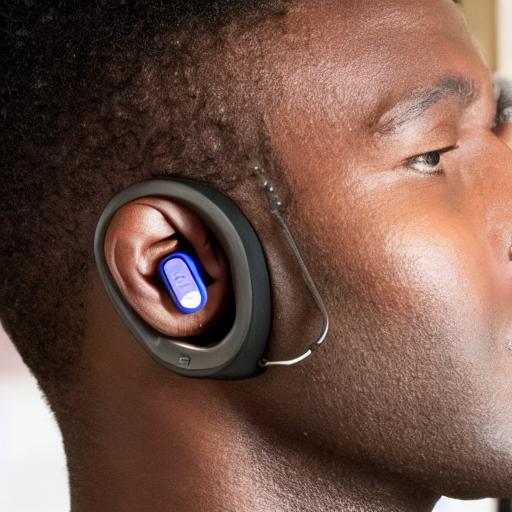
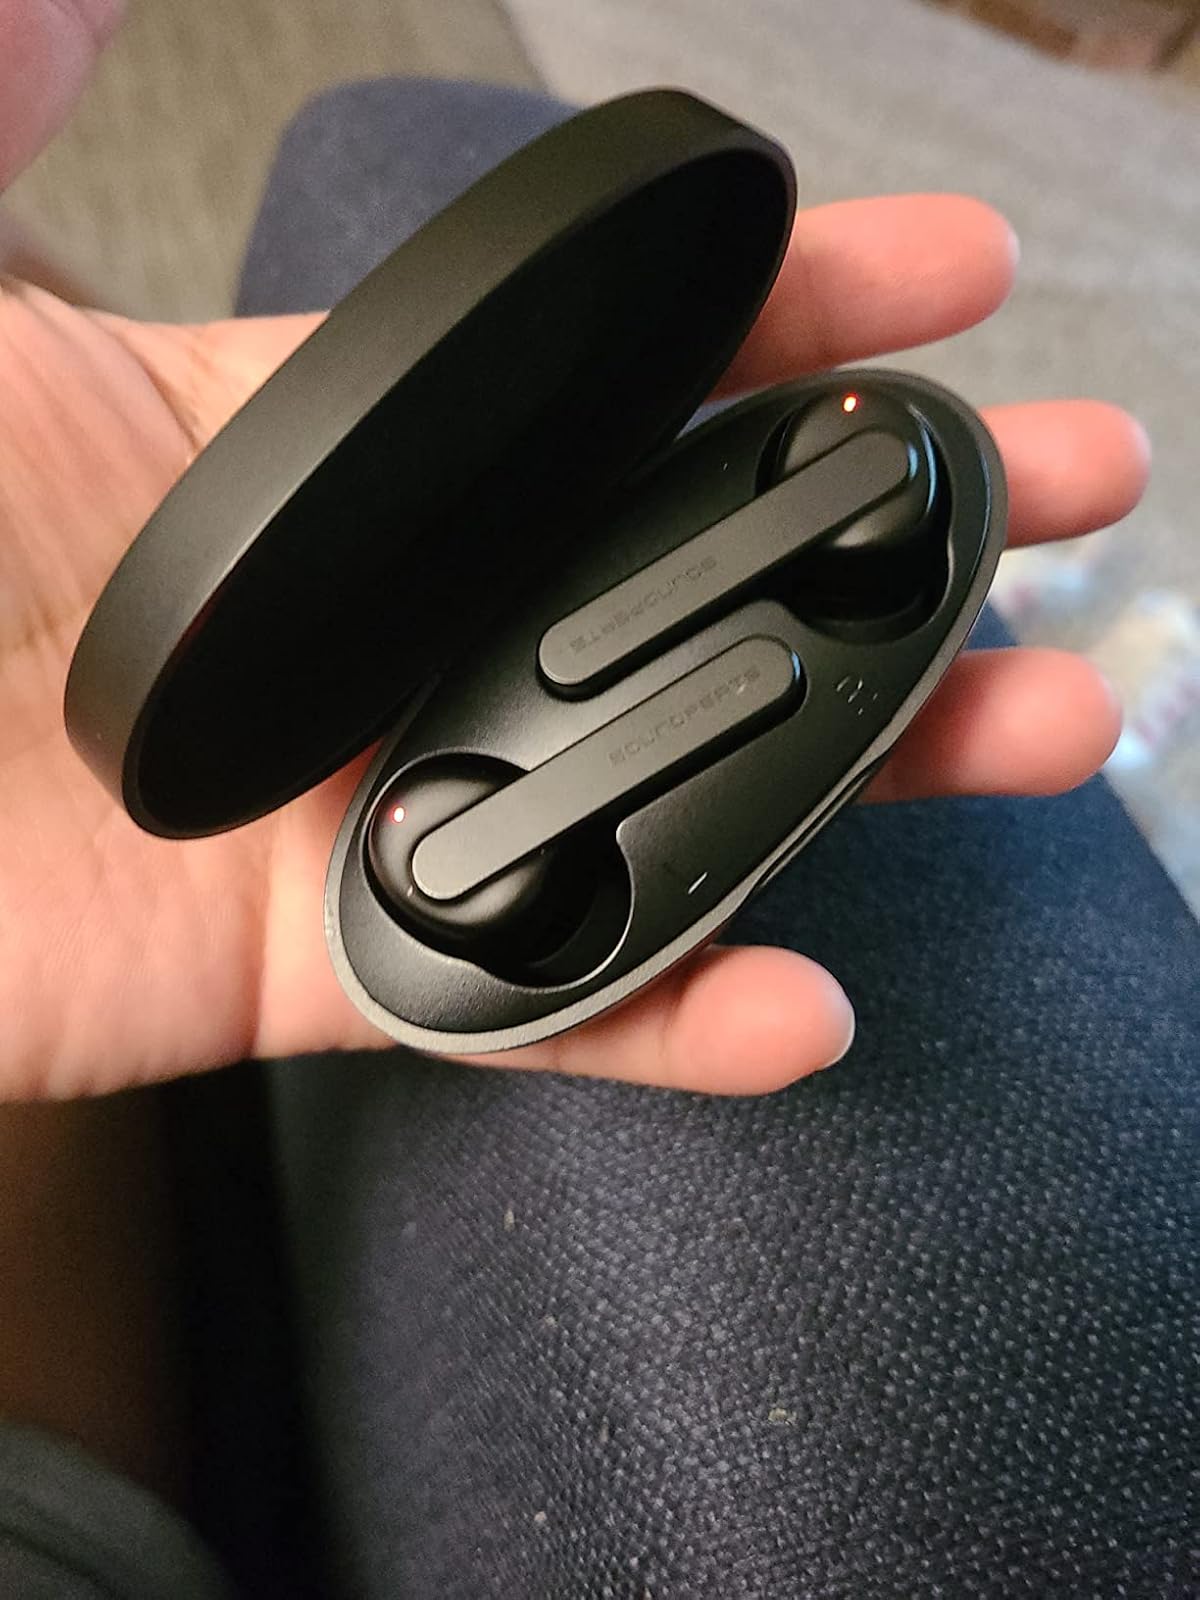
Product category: earbuds
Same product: no